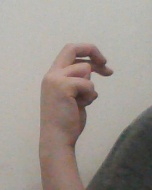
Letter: zay